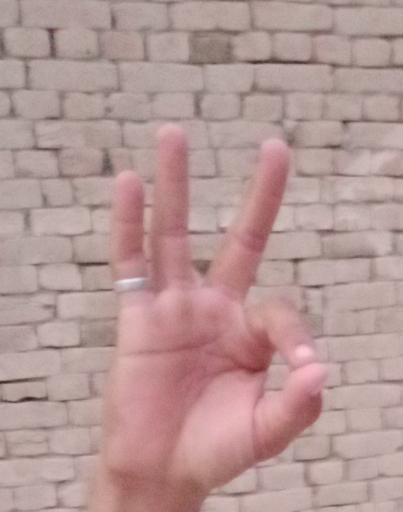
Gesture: ok